The Fix (2019 TV series)

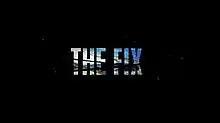

The Fix is an American legal drama series that premiered on March 18, 2019 on ABC. On May 15, 2018, it was scheduled for midseason 2018–19 television season.